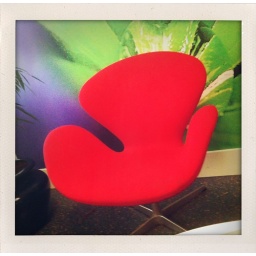
I only just noticed how cool these red chairs looked against the green and violet backdrop